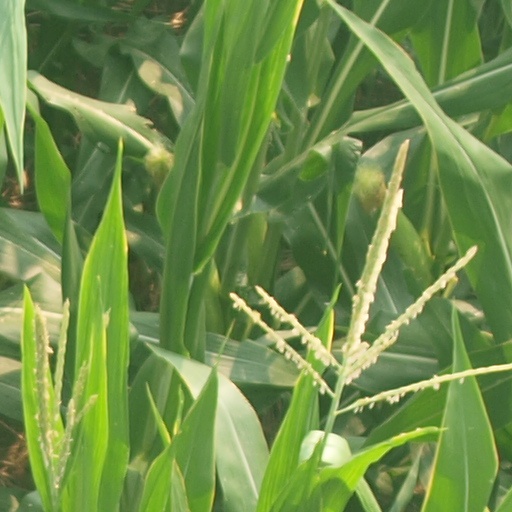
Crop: maize; corn